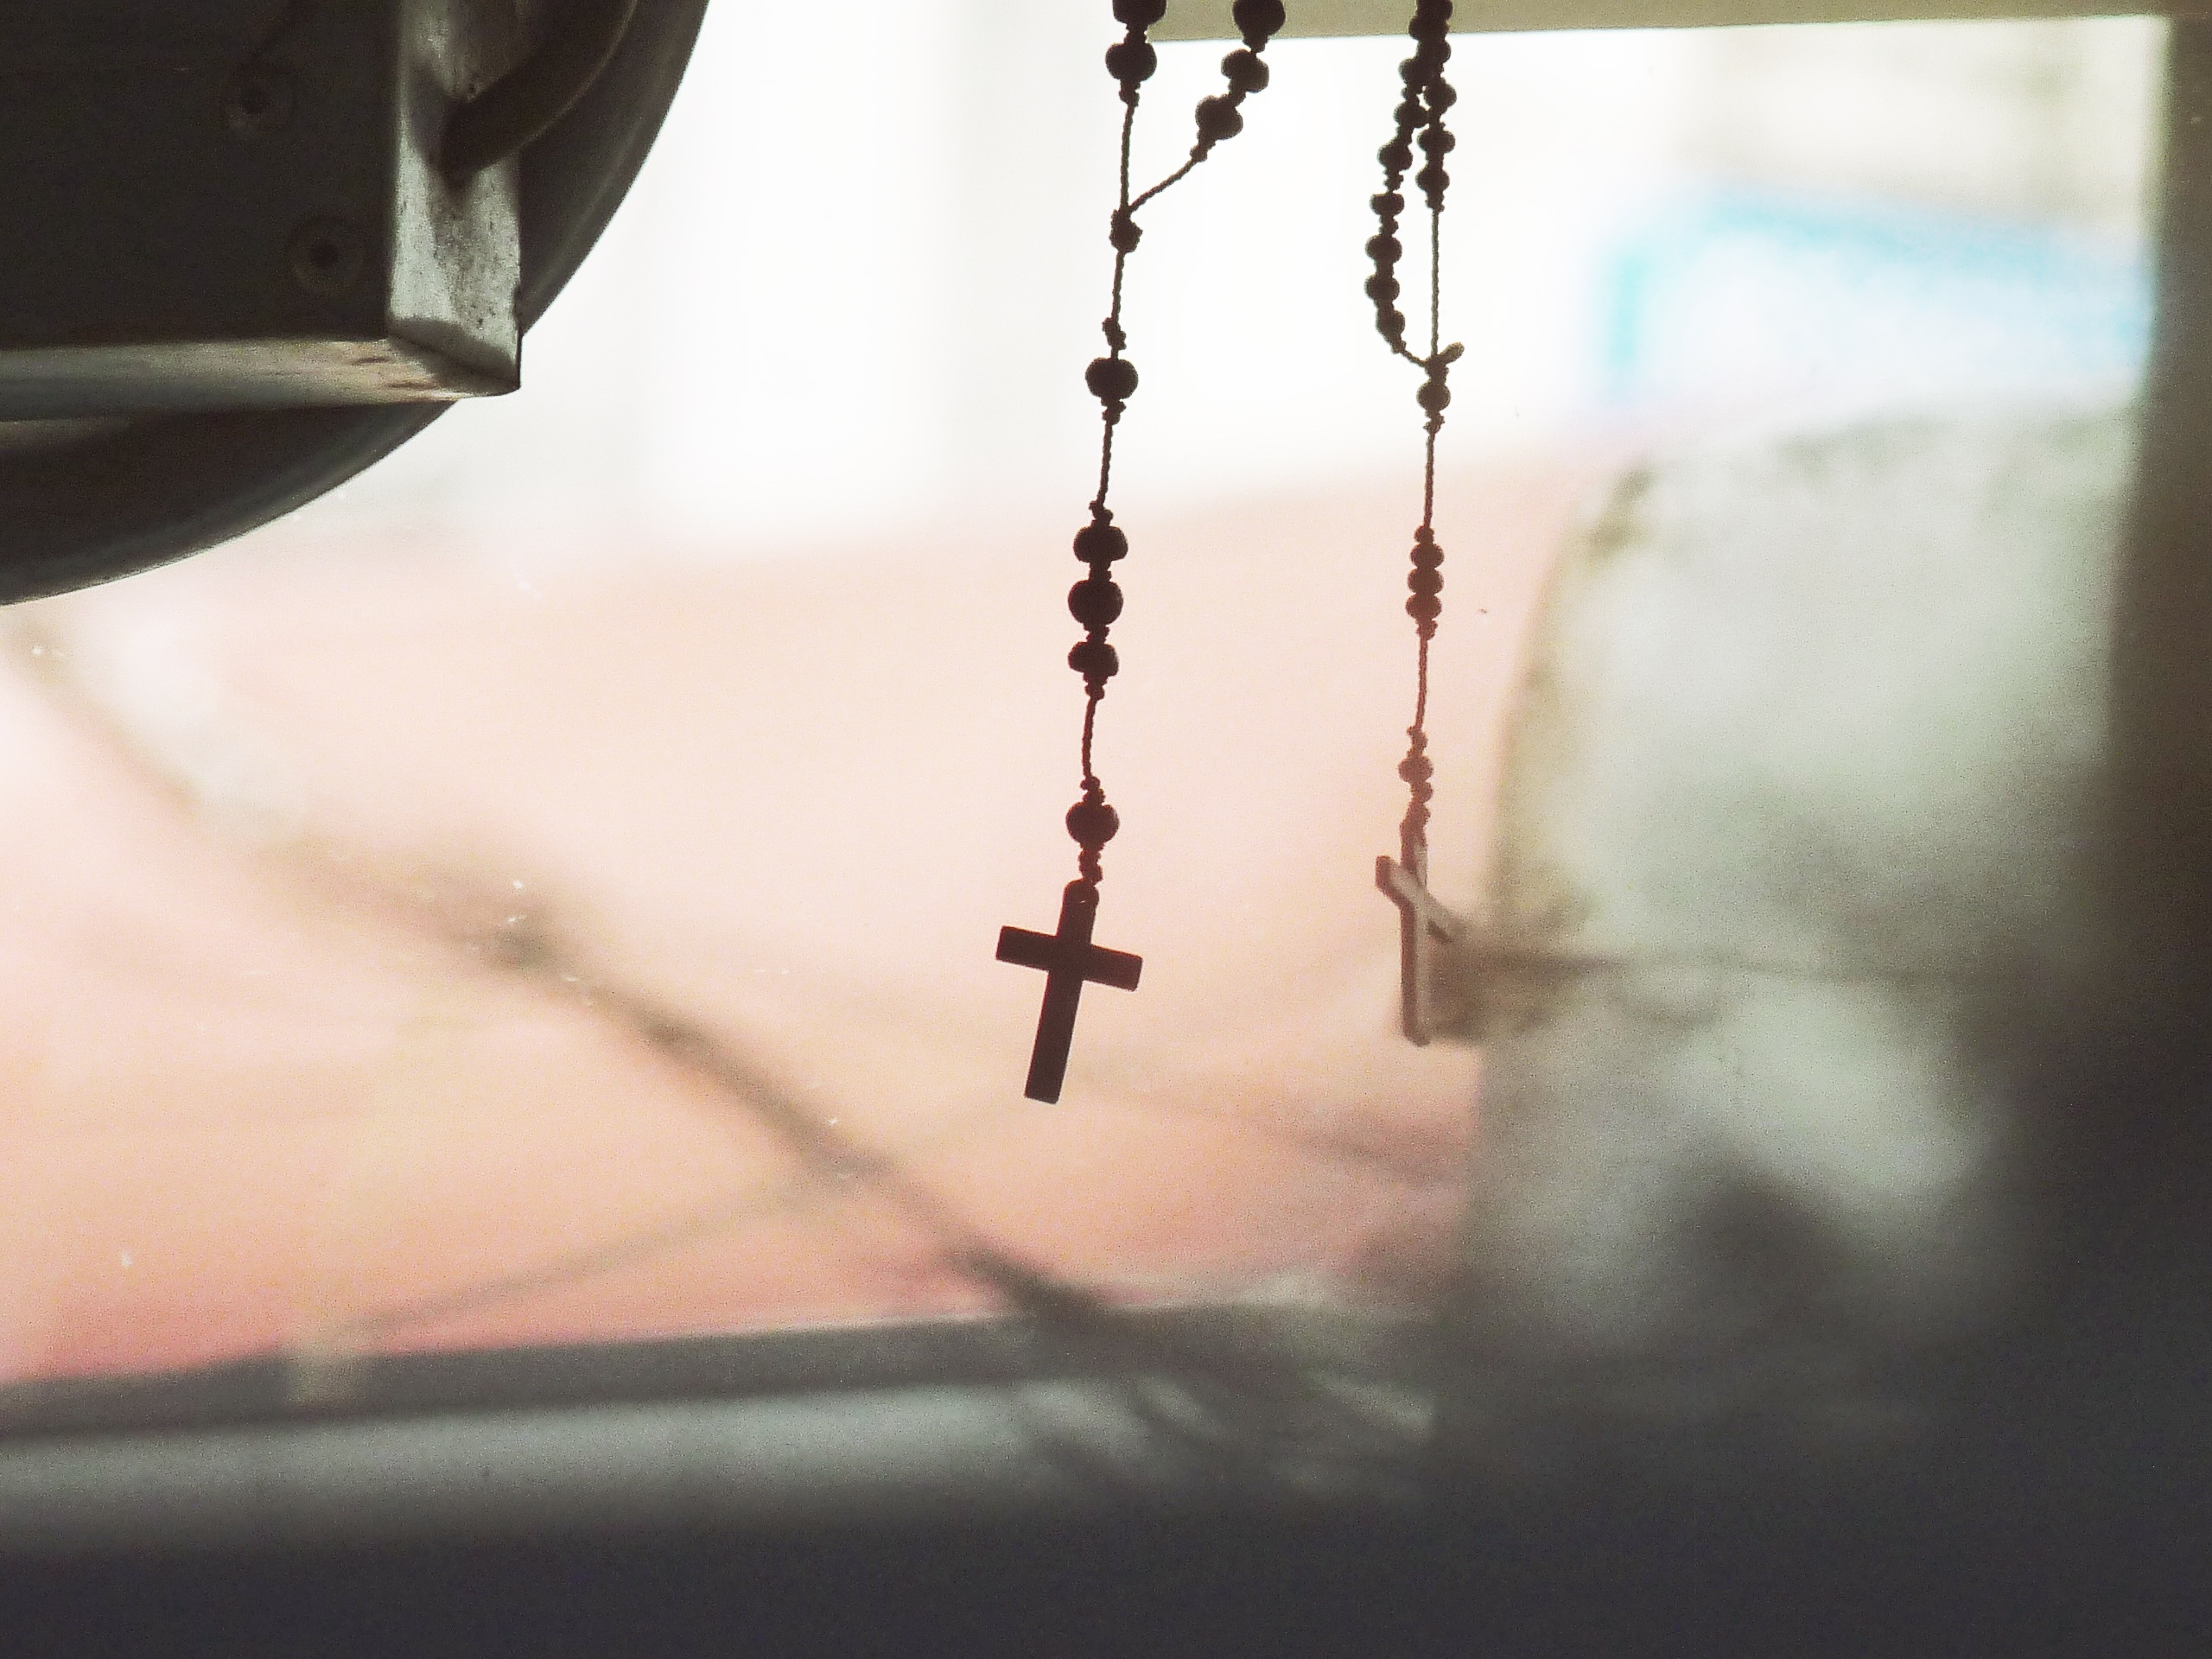
hand, light, glass, color, lighting, close up, image, shape, macro photography